The Last of Philip Banter (film)

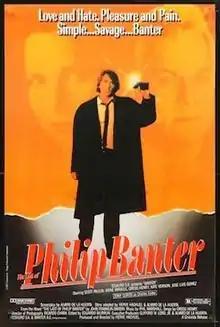
Theatrical-release one-sheet

The Last of Philip Banter is a 1986 English-language Spanish-Swiss drama based on the same-name novel by American writer John Franklin Bardin. Produced, directed and cowritten by Hervé Hachuel, it starred Scott Paulin, Irene Miracle, Gregg Henry, Kate Vernon and Tony Curtis.